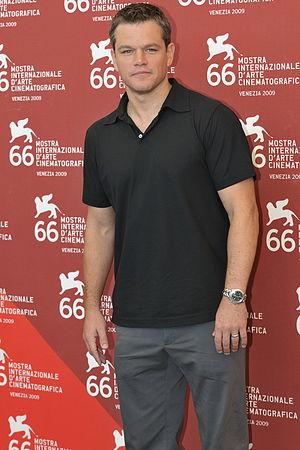
66ème Festival du Cinéma de Venise (Mostra), 6ème jour (07/09/2009) Photocall avec Matt Damon et Steven Soderbergh pour le film